Eduardo España

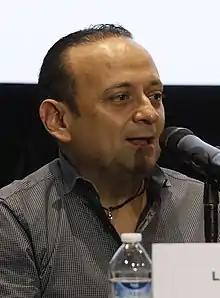
España in 2019

Eduardo Ramírez Velázquez (born 15 September 1971), known professionally as Eduardo "Lalo" España, is a Mexican telenovela, stage and film actor, and comedian. He is best known for his character Márgara Francisca, his role as Germán Martínez in the television series "Vecinos", voicing Evaristo in the "Leyendas" film series and being a former member of "Otro Rollo".